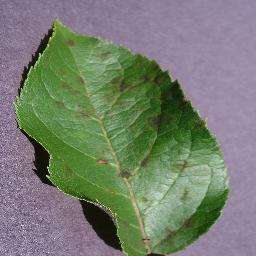
Label: Apple___Apple_scab